Lake Wales station

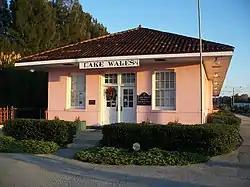

The Atlantic Coast Line Railroad Station was an Atlantic Coast Line Railroad station in Lake Wales, Florida. On August 31, 1990, it was added to the U.S. National Register of Historic Places. The building is now used by the Lake Wales History Museum.